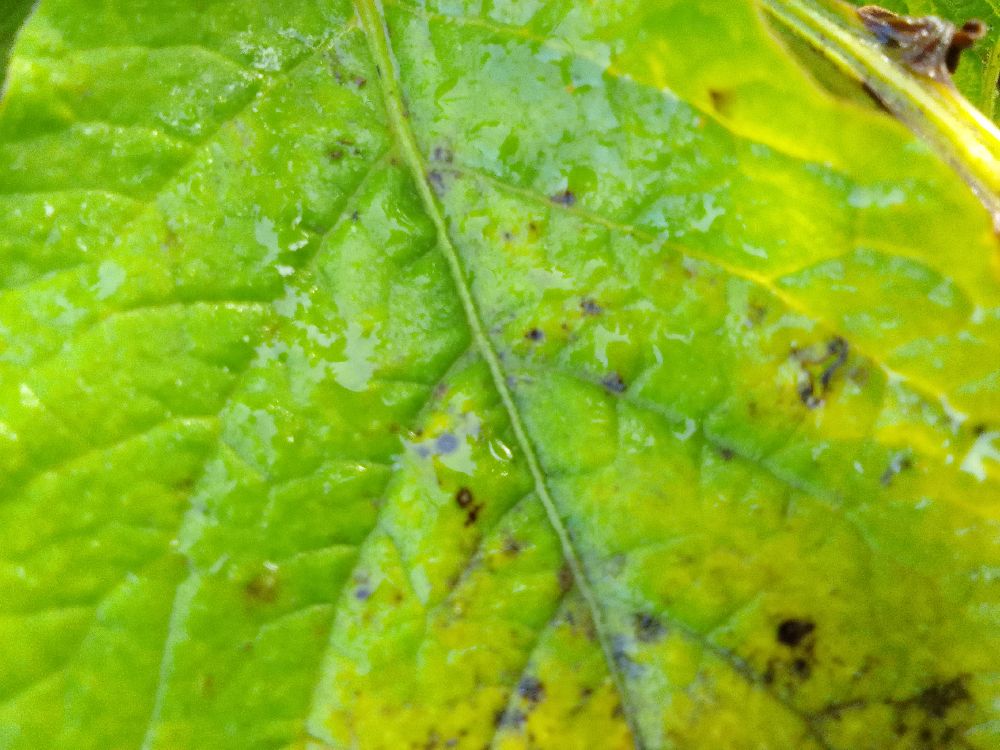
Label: Early blight